Hurricane Bertha (2014)

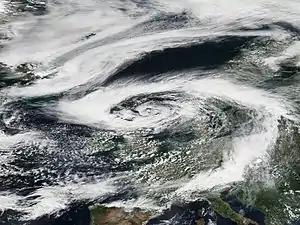
The extratropical remnant of Bertha over the North Sea, on August 11

Heavy rains from the remnant of Bertha caused widespread flooding across the United Kingdom. Flood warnings were issued for 6 regions across the nation while alerts were raised for a further 47 areas during the storm's passage. In London, a water main burst and inundated surrounding streets. Thirty shops were affected and nearby stations of the London Underground were swamped. The Prudential RideLondon race was shortened by due to the storm. The River Dee rose to its highest level since 1990 and flooded surrounding areas. Footbridges and paths along its banks were washed away, though no structures were affected. Lossiemouth, Scotland, received a month's worth of rain in roughly 12 hours. Flooding in Elgin prompted the evacuation of 200 homes. Numerous roads were washed out across Scotland and First ScotRail reported widespread service disruption. High winds and flooding also damaged crops across the region, namely in Scotland. A Gold Duke of Edinburgh expedition team from 1st Raffrey Boys' Brigade were forced to airlift a crew member to safety after sustaining injuries caused by severe weather conditions in the Mournes. The team of five, part of a larger group of thirty, required the assistance of a helicopter from Dublin to save the fallen traveller and winched him to safety. Although scarred, the team went on to complete the expedition in record time.